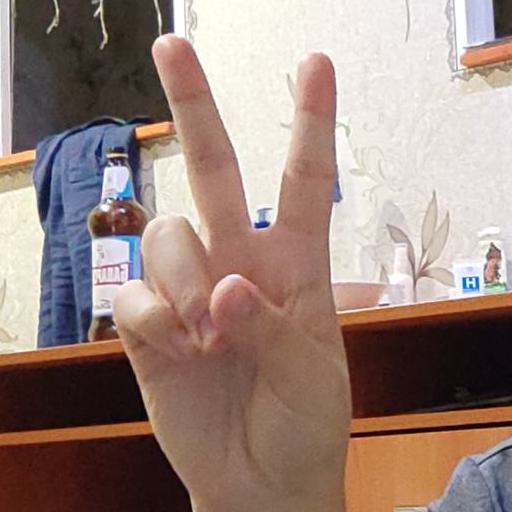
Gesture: peace